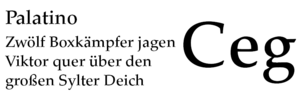
Hermann Zapf, né le 8 novembre 1918 à Nuremberg et mort le 4 juin 2015, est un créateur de caractères typographiques allemand, marié à la calligraphe et créatrice de caractères Gudrun Zapf von Hesse. Les polices de caractères qu'il a créées sont Palatino, Optima et Zapfino.